Boogie Fever

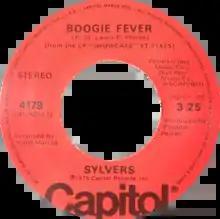
One of side-A labels of the US single

"Boogie Fever" is a song recorded by Los Angeles, California-based R&B group the Sylvers, from their 1975 album "Showcase". Their most lucrative single, it reached No. 1 in the US on both the "Billboard" Hot 100 and Hot Soul Singles charts as well as reaching No. 1 in Canada on the "RPM" national singles chart in 1976. It was their third of nine Top 20 R&B hits and first top 40 pop single. "Billboard" ranked it as the No. 20 song for 1976. "Boogie Fever" is one of two gold records by the Sylvers, the other being "Hot Line".